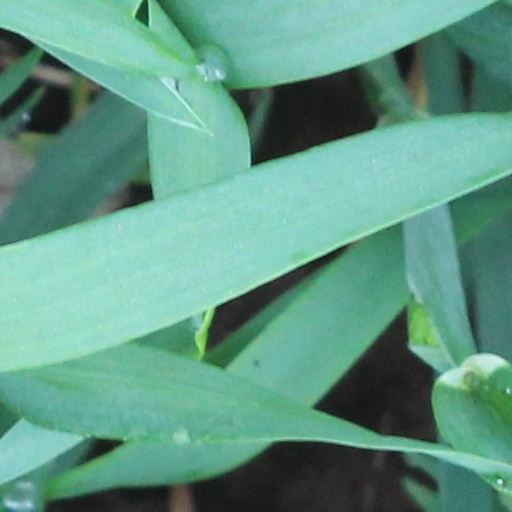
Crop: wheat